Grand River (Ontario)

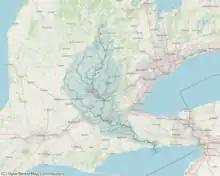
Watershed of the Grand River

The Grand River watershed consists of all the land that drains into the Grand River through tributary creeks and rivers such as the Conestogo, Speed, Eramosa, Irvine and Nith rivers. The Grand River has Southern Ontario's largest watershed.